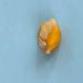
Maize quality: Bad